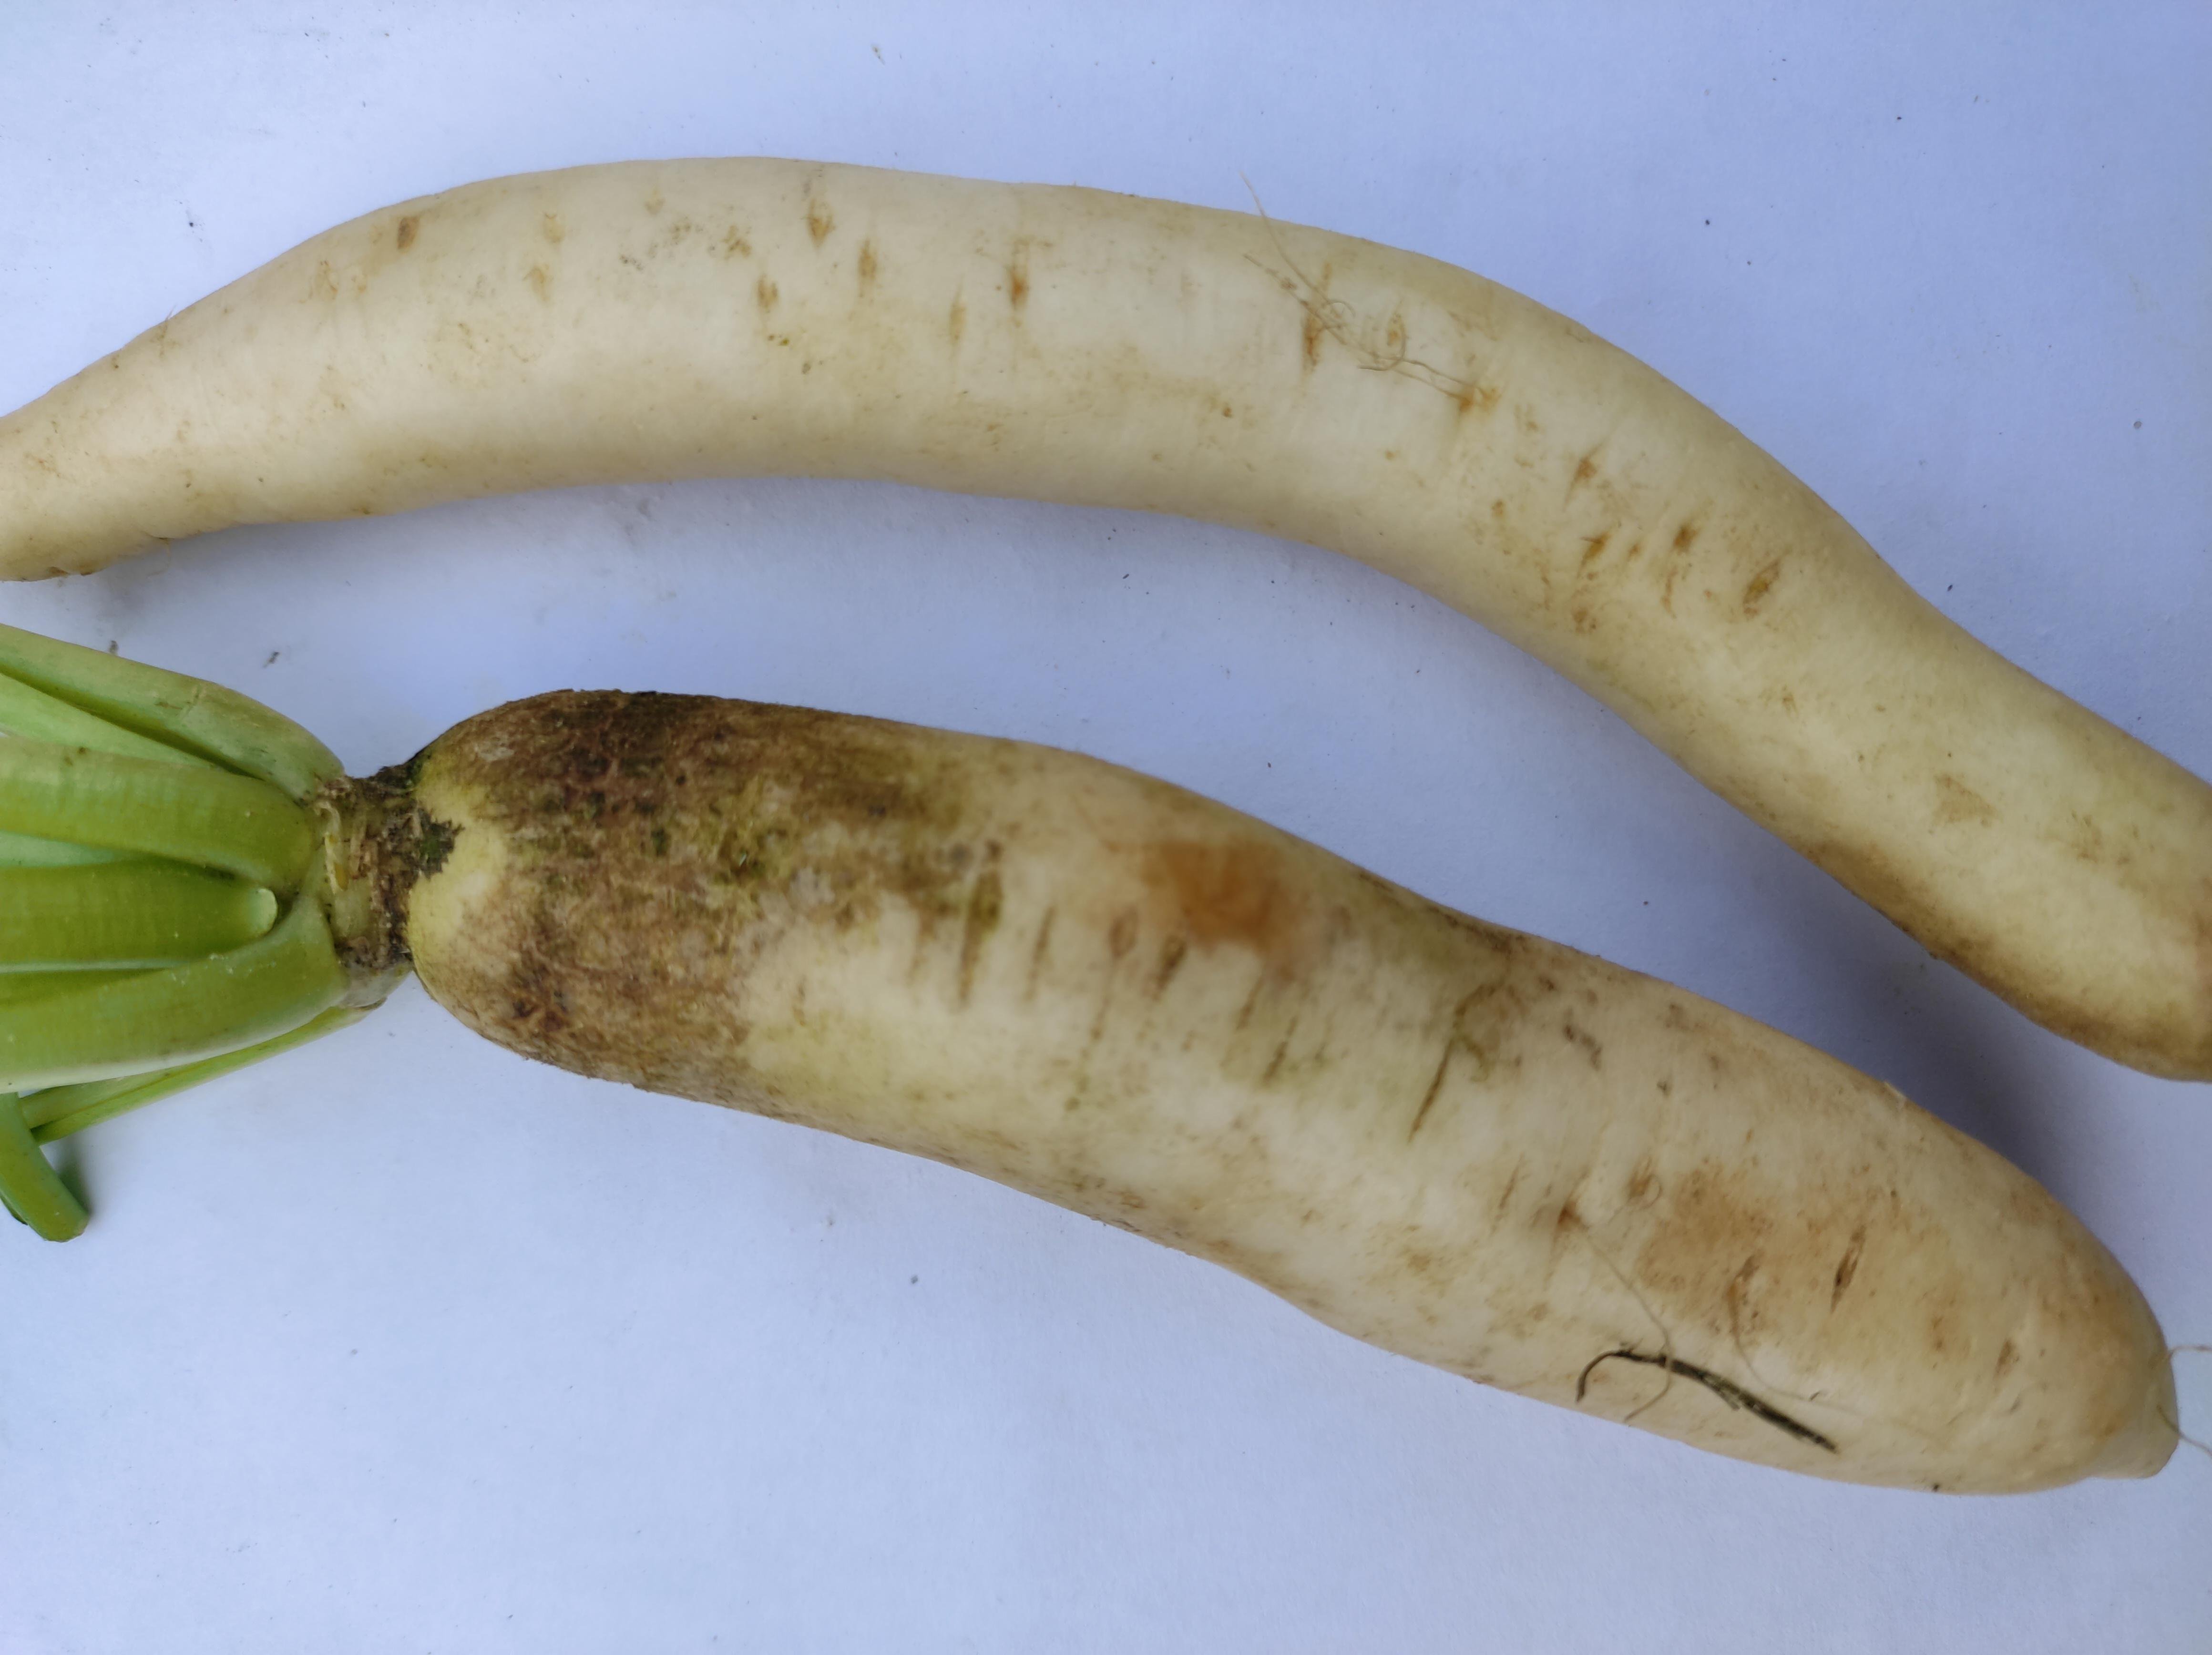
Label: Radish